Brad D. Smith

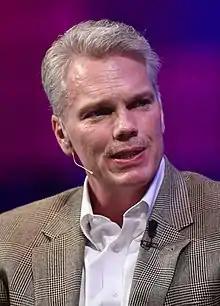
Smith in 2014

Brad D. Smith (born April 6, 1964) is an American businessman and university administrator who is serving as President of Marshall University. He previously served as chief executive officer of Intuit, a position he held from 2008 to 2018.